Princess cake

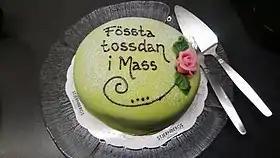
Marzipan cake decorated with the text “Fössta tossdan i mass”.

Since 2004, the organization Sveriges bagare & konditorer (Sweden's Bakers & Confectioners) has promoted the last week of September as "Princess Cake Week".